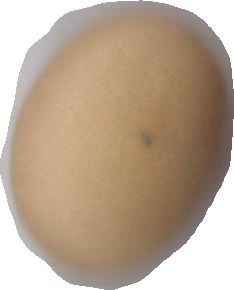
Variety: Anjasmoro